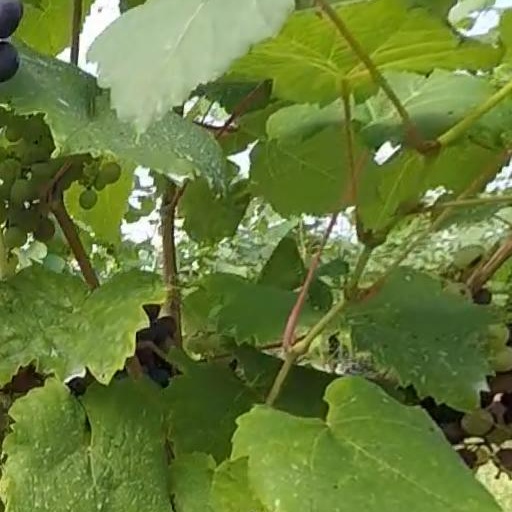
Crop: grape